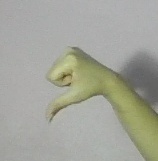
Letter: waw